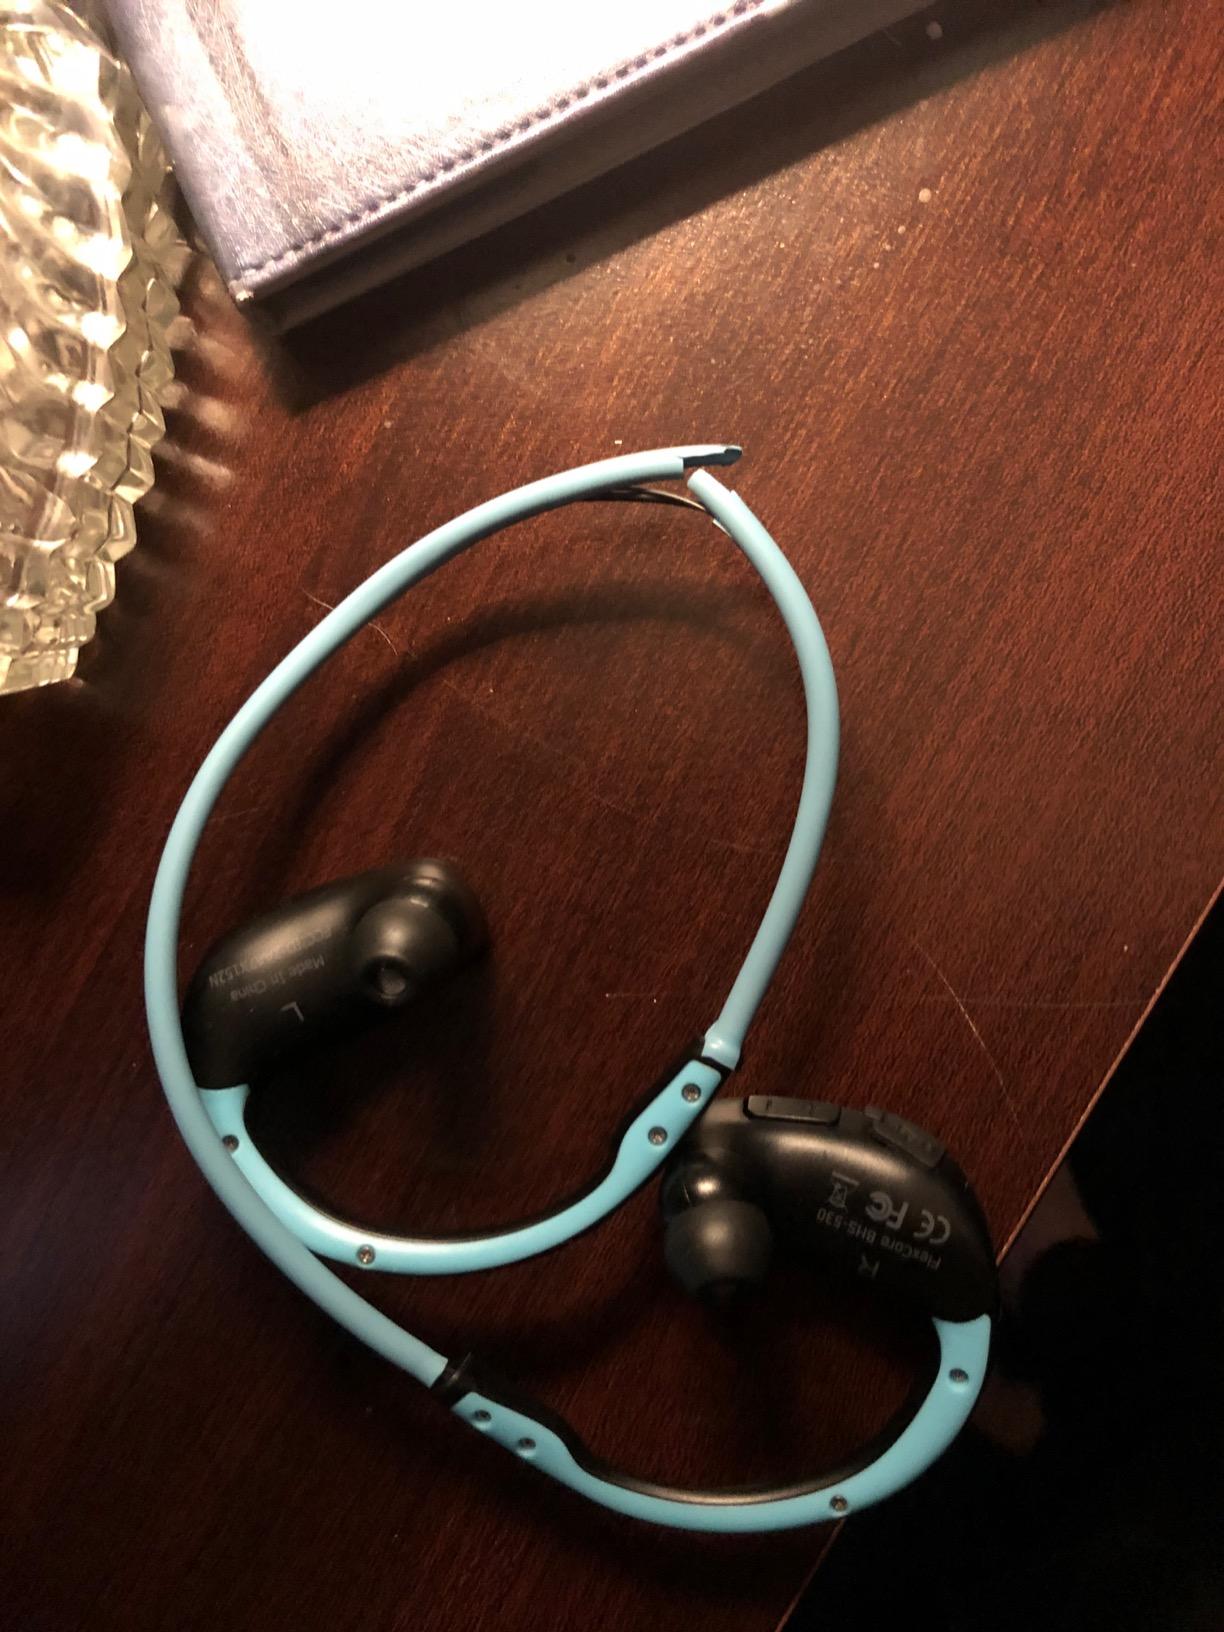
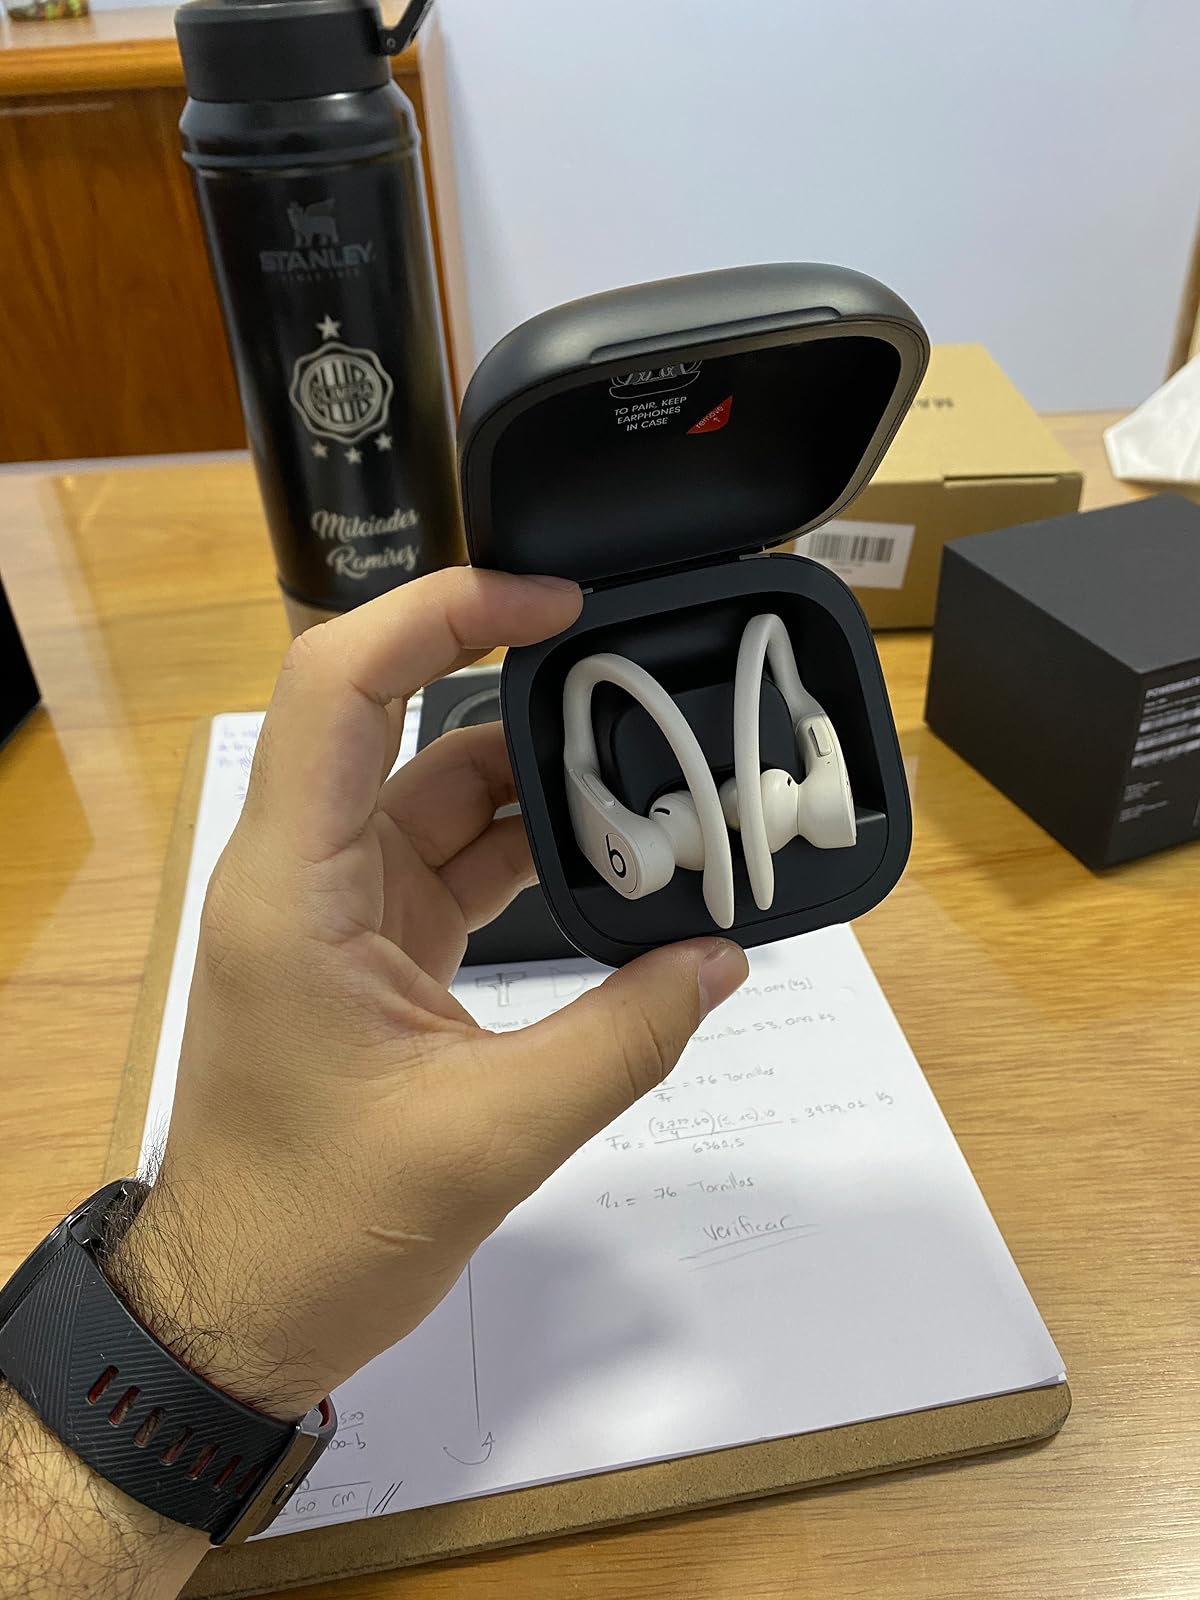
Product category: earbuds
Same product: no